Adenanthos sericeus

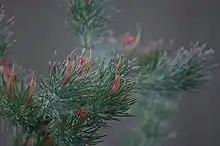
Foliage with flowers

Though its flowers are inconspicuous, "A. sericeus" is considered an attractive garden plant for the colour and texture of its dense foliage. Its high tolerance of salt-laden winds makes it an excellent screen plant in coastal areas. In the Albany area, branches or entire potted plants are used as Christmas trees, since young plants are shaped like small pine trees but have a silky feel. One study of application of controlled-release fertiliser to "A. sericeus" in pots found it benefited from increasing levels of fertiliser, whereas other species plateaued at lower levels.